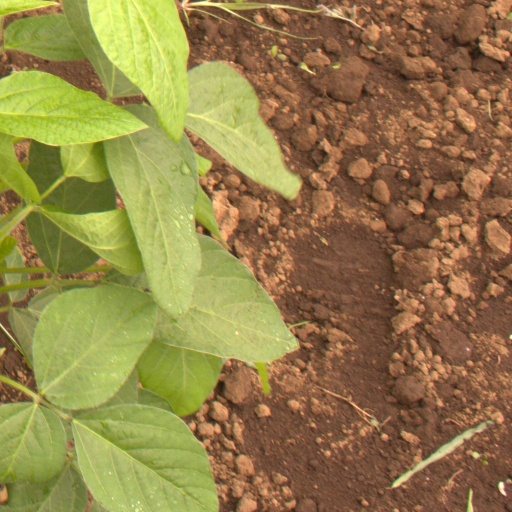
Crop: soybean